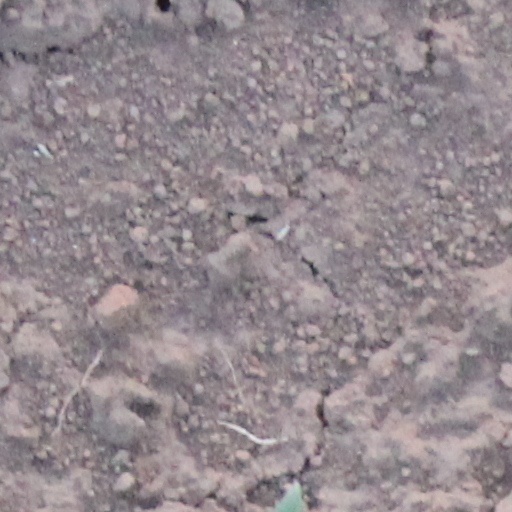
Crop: wheat